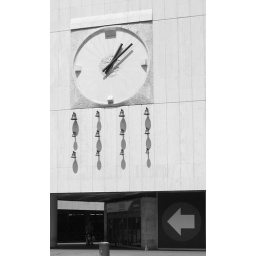
All of those things sticking out from under the clock face are bells. It's a pretty clock.